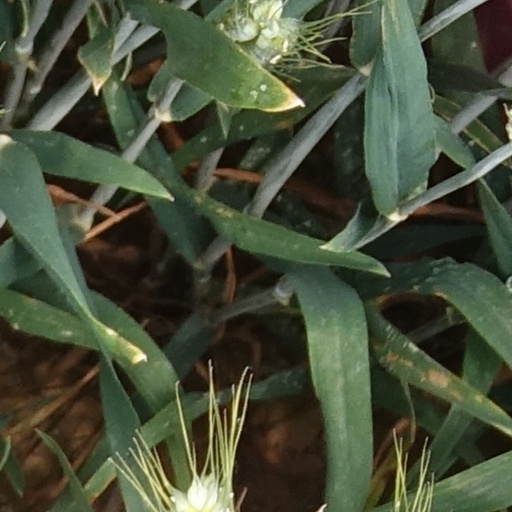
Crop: wheat